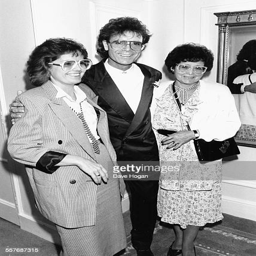
pop artist with his mother and person at a party celebrating